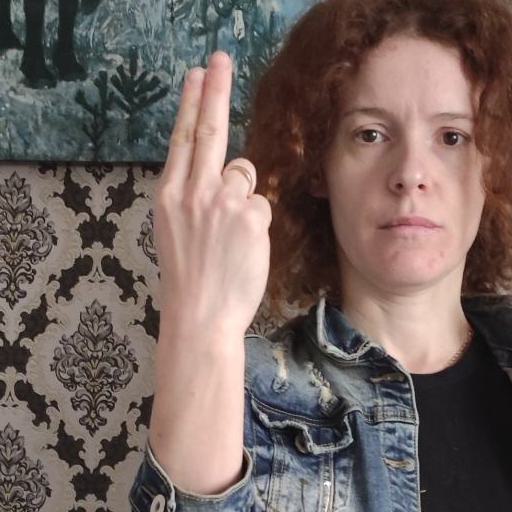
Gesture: two_up_inverted